Workers Defense Union

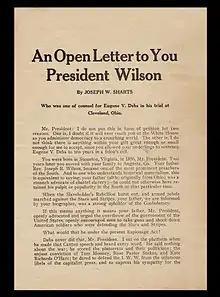
The Workers Defense Union issued a number of politically-charged leaflets in support of its cause, including this 1919 piece written by Ohio attorney Joseph Sharts.

A conference which formally founded the WDU and elected its officers was held in a hall owned by "The Jewish Daily Forward" on December 18, 1918. The gathering was attended by delegates from 163 trade unions, political groups, and social service organizations. A subsequent meeting held January 5, 1919, adopted a program for the organization and resolutions on specific actions.